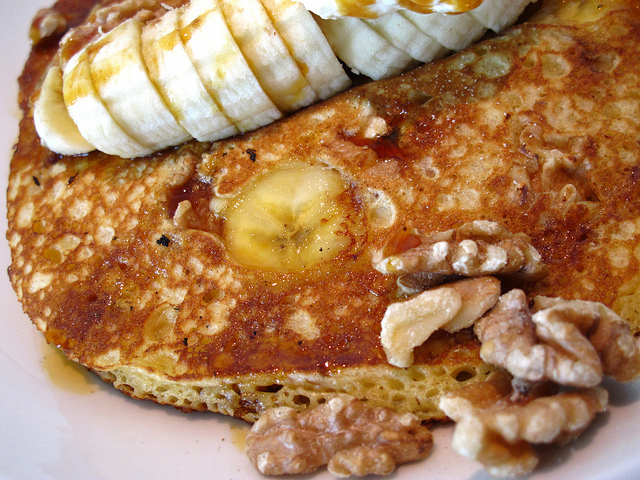
user: Given an image and a question. Answer the question in a short answer. Question: What type of nut is pictured? Short Answer:
assistant: walnut